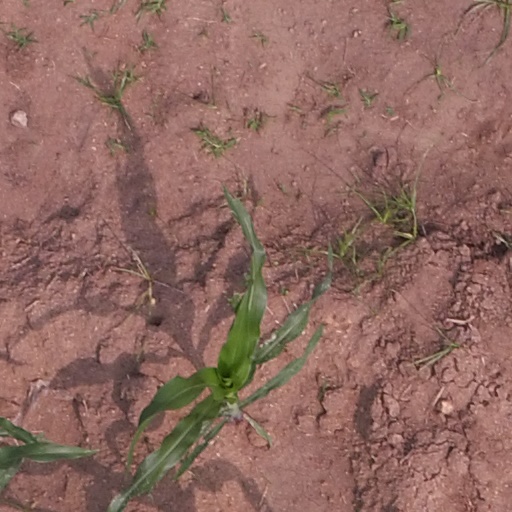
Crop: maize; corn